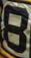
Number: 8